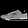
Label: Sneaker